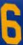
Number: 6